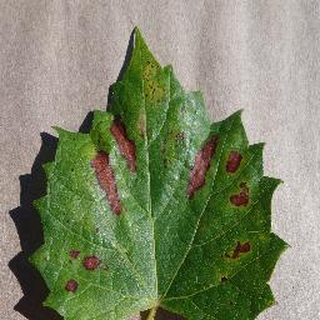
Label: grape_esca_black_measles